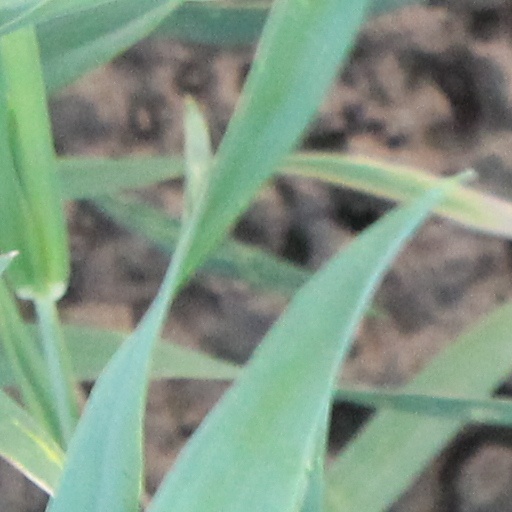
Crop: wheat